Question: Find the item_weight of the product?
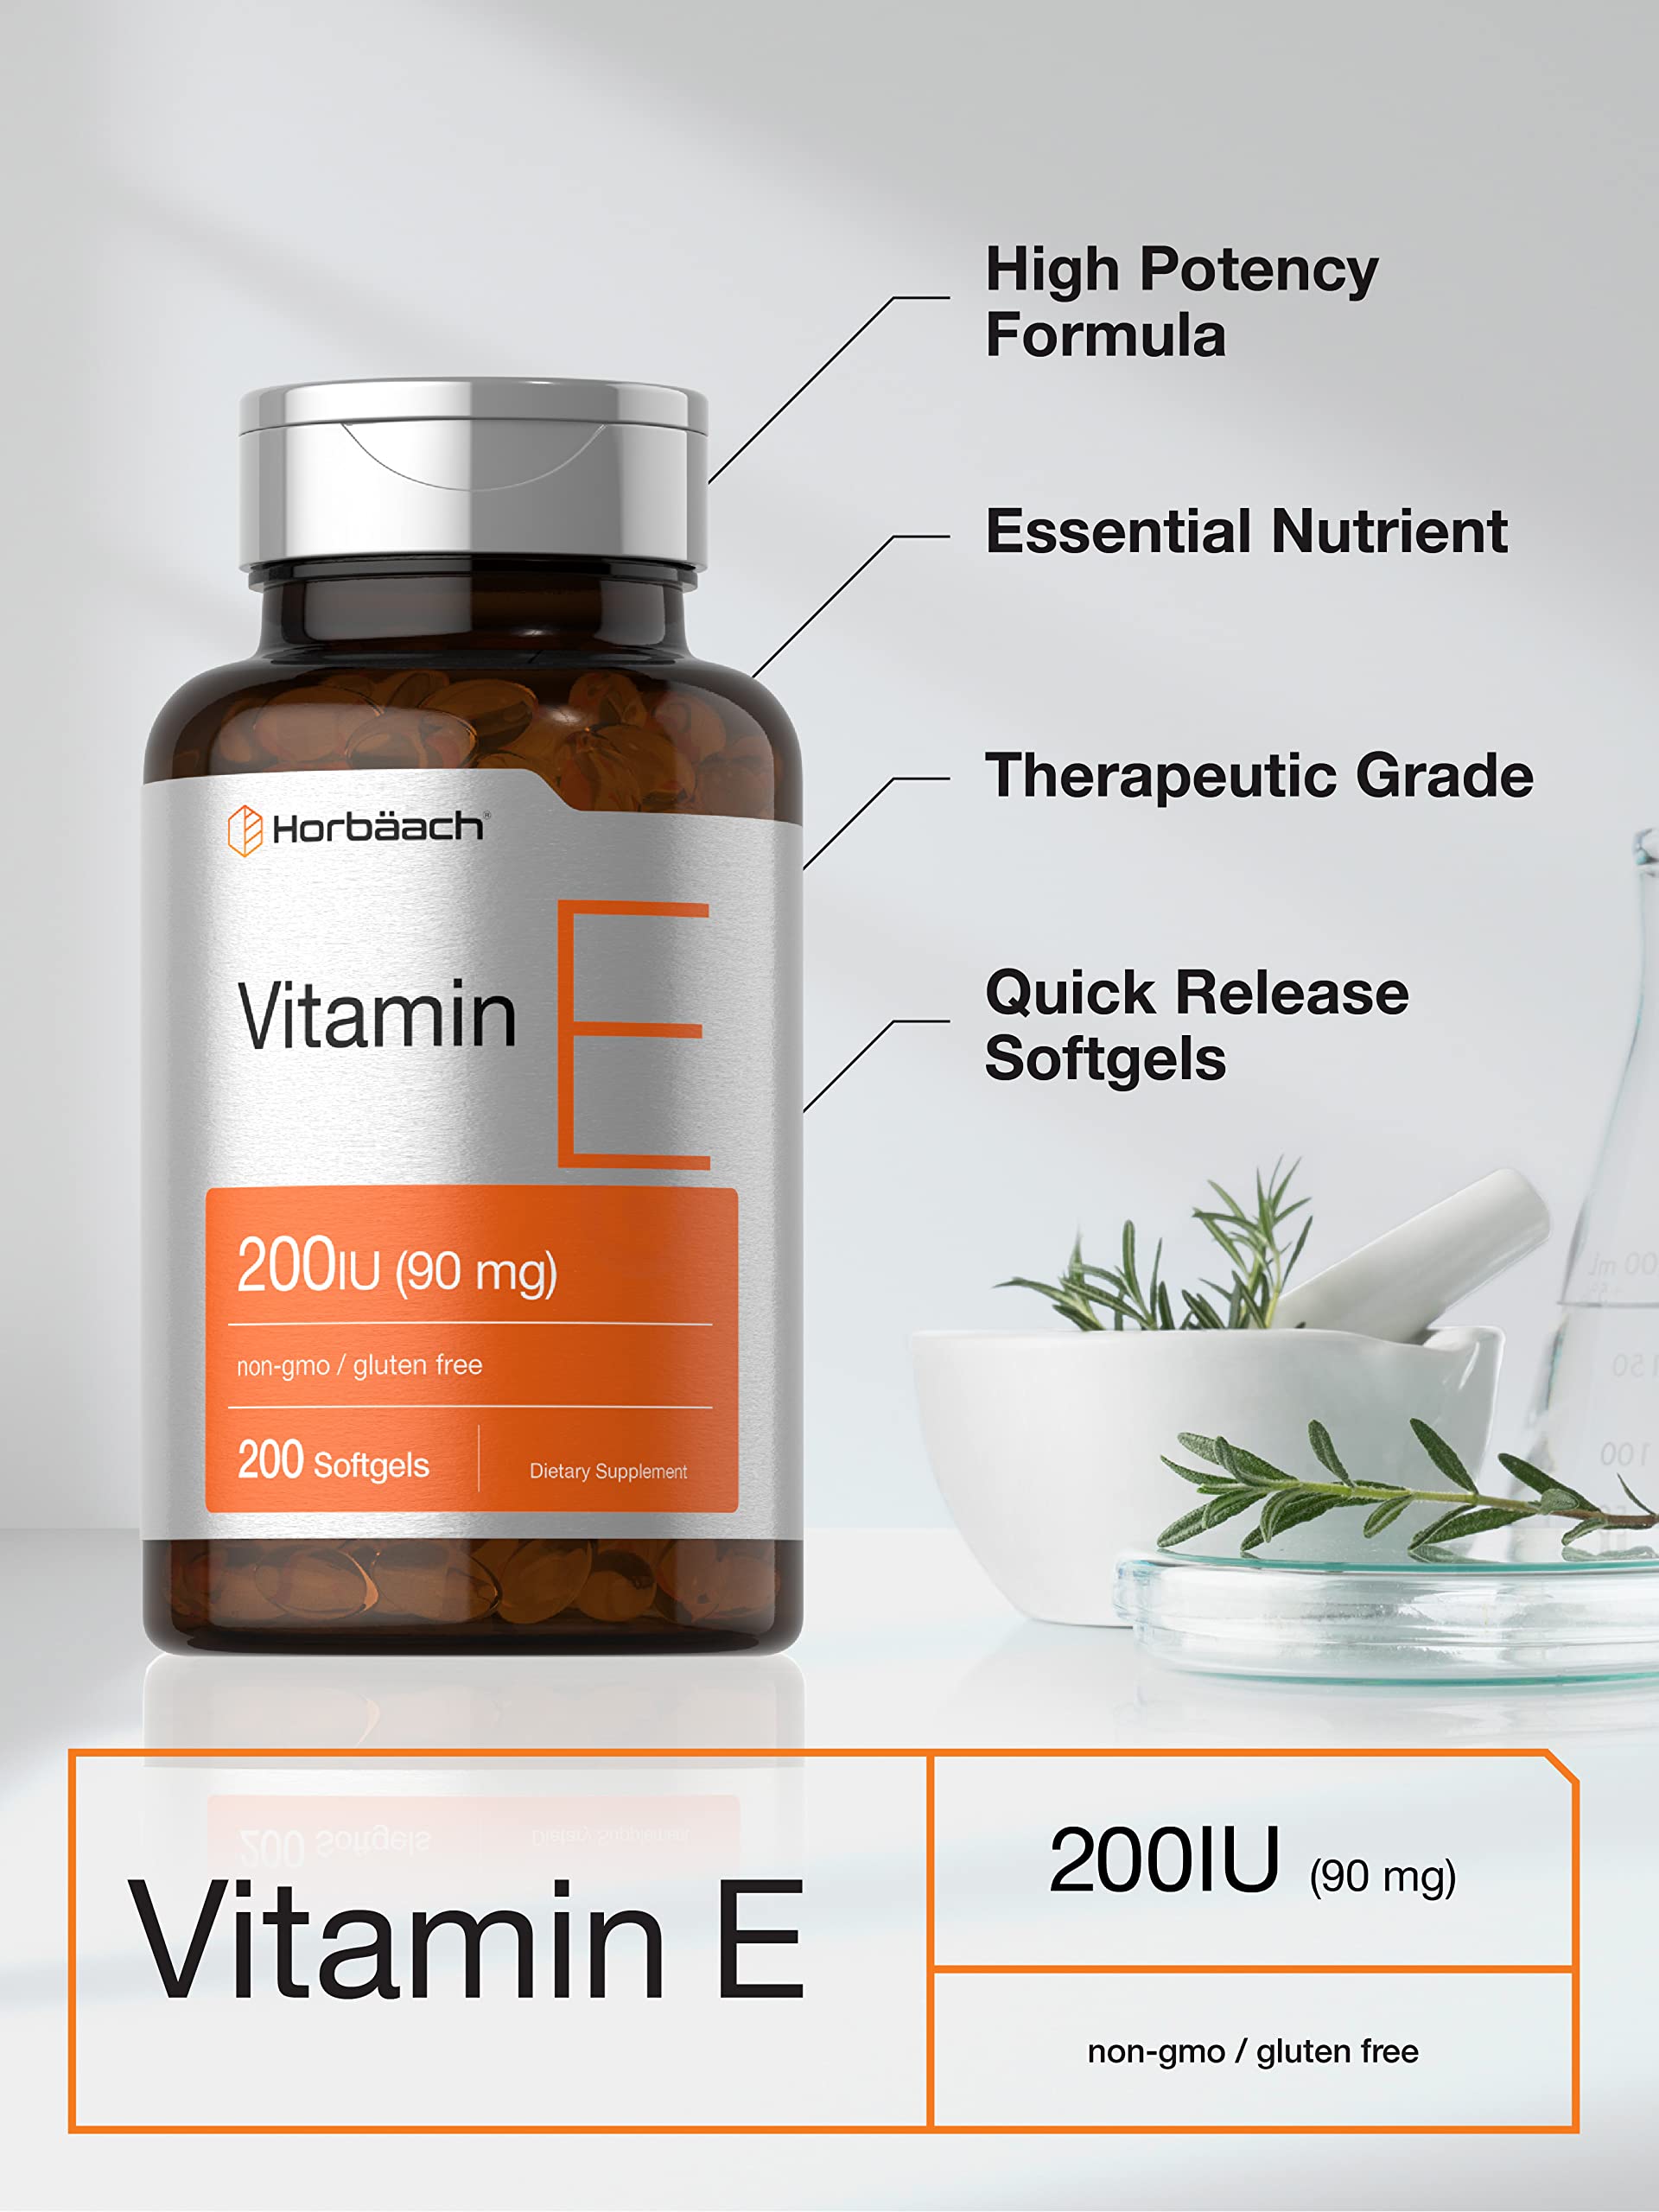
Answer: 90.0 milligram